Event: Nepal Earthquake
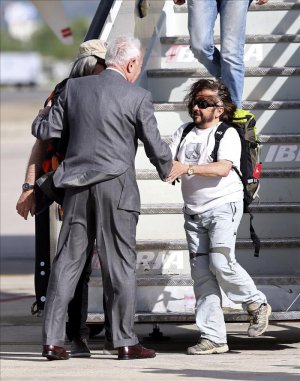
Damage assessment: no_damage